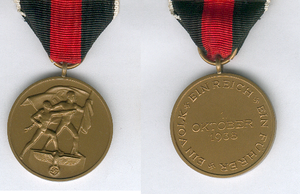
La médaille des Sudètes est une décoration militaire du Troisième Reich, créée en 1938, pour commémorer l'annexion des Sudètes le 1ᵉʳ octobre 1938.